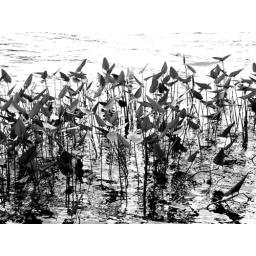
This has a beautiful blue flower when in bloom.